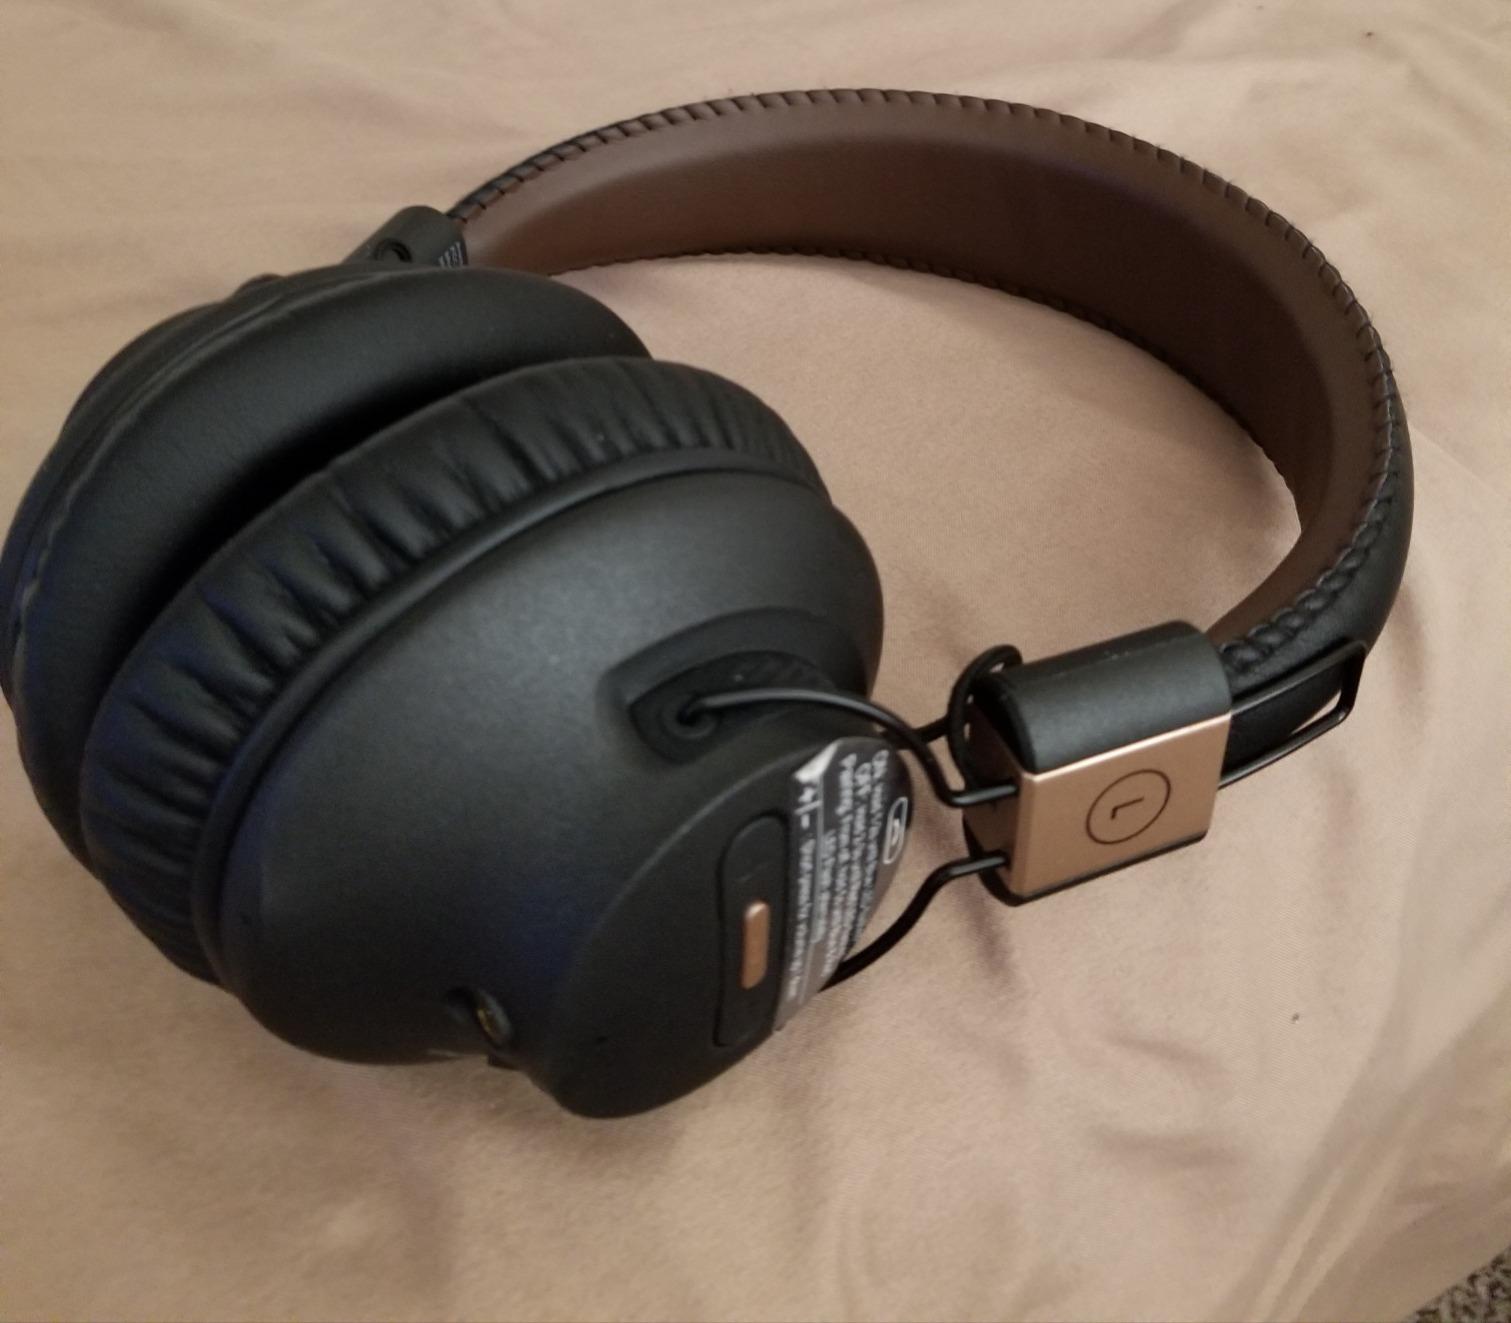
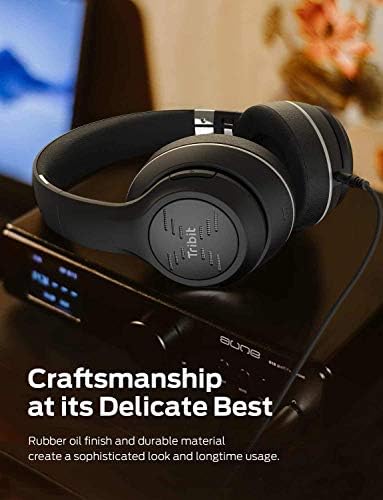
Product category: headphones
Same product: no